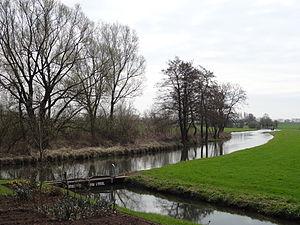
Le Kromme IJssel — en français l'Yssel courbé — est une petite rivière néerlandaise de la province d'Utrecht. Sa longueur est de 2,75 km.